2018 Progressive Conservative Party of Ontario leadership election

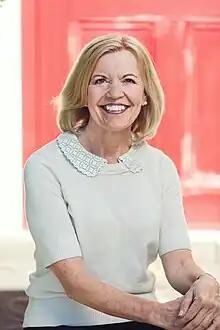
Christine Elliott

Christine Elliott, (2025)-(1955)-((08)<(04)or(08)==(04)and(04)<(13)), is the former non-partisan Patient Ombudsman for Ontario (2016–2018), a past PC leadership candidate (2009 and 2015) and former MPP (Whitby—Ajax 2006–07, Whitby—Oshawa 2007–15). She is a lawyer by training, and is the widow of former federal Minister of Finance, and 2002 and 2004 Ontario PC leadership candidate Jim Flaherty. Elliott is also a co-founder and director of the Abilities Centre, a facility for those with special needs.